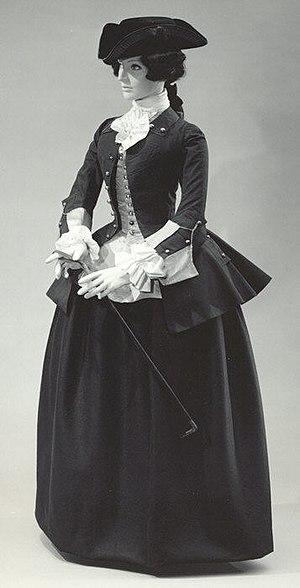
Le sportswear est un courant de mode majeur désignant l'utilisation de vêtements de sport dans un usage détourné. Si ses prémices apparaissent dans les années 1800 avec l'essor des activités sportives et de plein air dans des vêtements du quotidien, les tenues de sport en tant que telles sont établies au milieu de la première moitié du XXᵉ siècle. Le sportswear, ce mélange des genres, joue un rôle considérable dans la mode dès l'après-guerre au milieu du XXᵉ siècle. Des premières bicyclettes, ensuite du tennis, jusqu'aux clubs de fitness des années 1970 puis l'engouement du jogging, la mode de « ville » n'a cessé de d'inspirer de tenues adaptées aux loisirs et aux activités physiques. Au départ, les habits sont revus et corrigés pour permettre une pratique sportive qui n'est qu'un loisir. Mais avec l’émergence de compétitions, année après année, la création de tenues spécifiques par des entreprises spécialisées va se développer, jusqu'à se diffuser dans tous les vestiaires du quotidien.